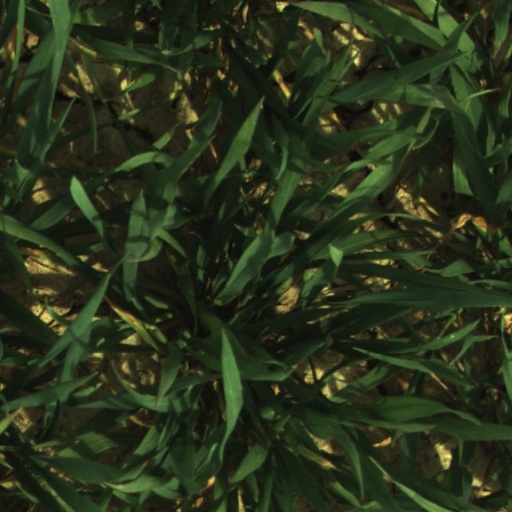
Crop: wheat